RSAF Black Knights

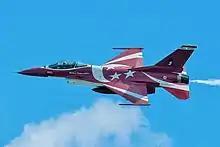
Closeup of a RSAF Black Knight F-16 performing.

Asian Aerospace 2000 was one of the first major air shows of the new millennium, this inspired plans for another six-aircraft RSAF Black Knights aerobatics team. As it was envisioned that the team would fly an all-F-16 display, four A-4SUs were added to bring the team to six when only two F-16s were available. This decision turn out to make history for the RSAF as it became the first air force in the world to combine these two aircraft types in one aerobatics team and was thus flown as such during the air show (see Fig. 1 & 2 in photo gallery).